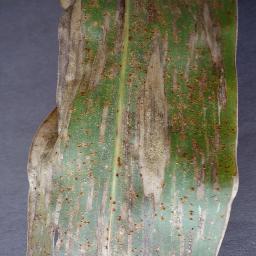
Label: Corn___Northern_Leaf_Blight